Veera Thirumagan

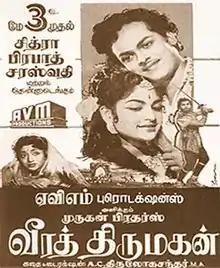
Theatrical release poster

Veera Thirumagan is a 1962 Indian Tamil-language historical action film, directed by A. C. Tirulokchandar and produced by Murugan Brothers, a subsidiary of AVM Productions. This was the directorial debut for Tirulokchandar. The film stars C. L. Anandan, Sachu, E. V. Saroja and S. A. Ashokan. It was released on 3 May 1962 and emerged a moderate success.